Herb Brooks

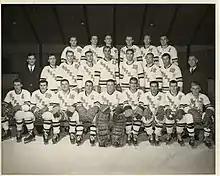
The 1958–59 Gopher Hockey Team, including Lou Nanne, Larry Smith, and Herb Brooks (#9, seated bottom left).

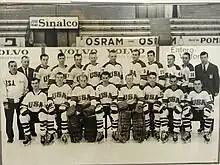
The 1963 USA Hockey Team in Europe - Captain Herb Brooks

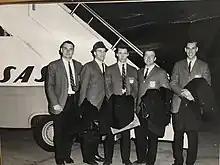
USA Hockey team members 1963 boarding plane, Herb Brooks, Larry Smith

Brooks was born in Saint Paul, Minnesota, to Pauline and Herbert David Brooks. He attended Johnson High School, where his team won the 1955 state ice hockey championship.